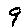
Label: 9